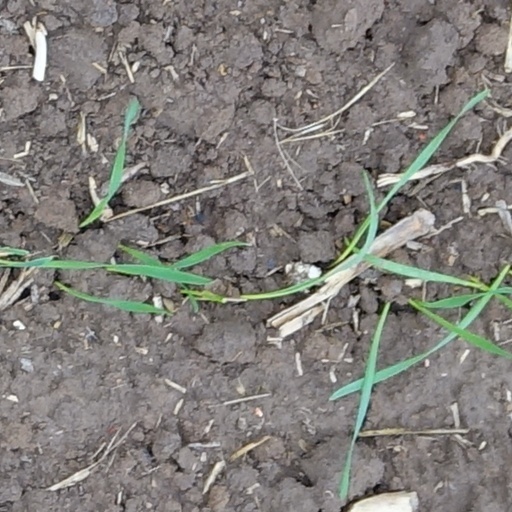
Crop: wheat